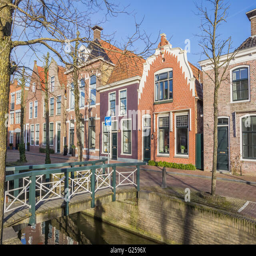
colorful houses and a bridge at a canal